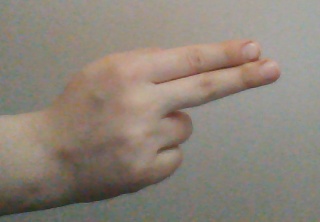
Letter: ain